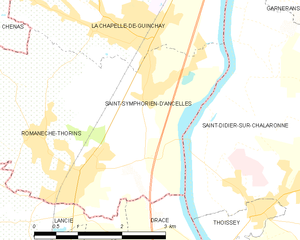
Carte des communes françaises